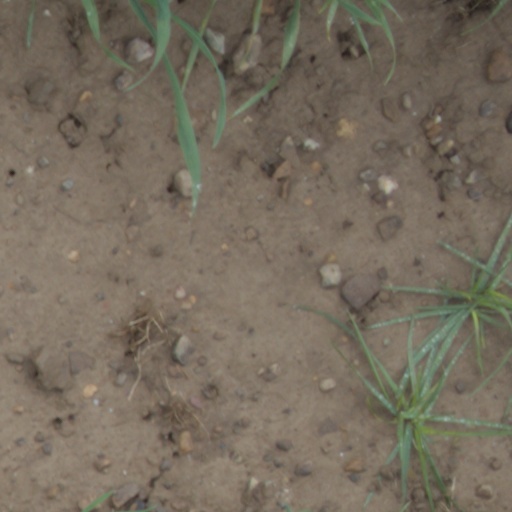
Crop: wheat